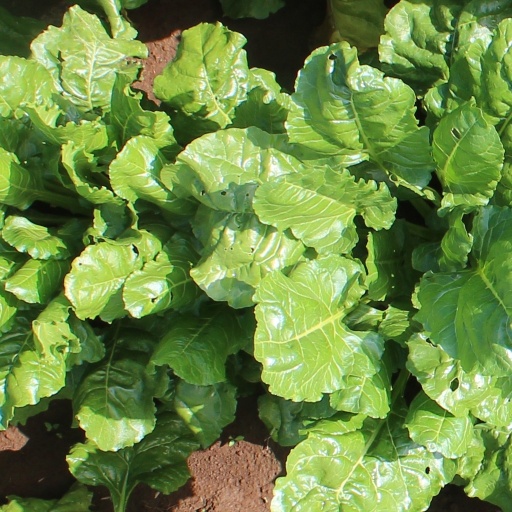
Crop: sugar beet